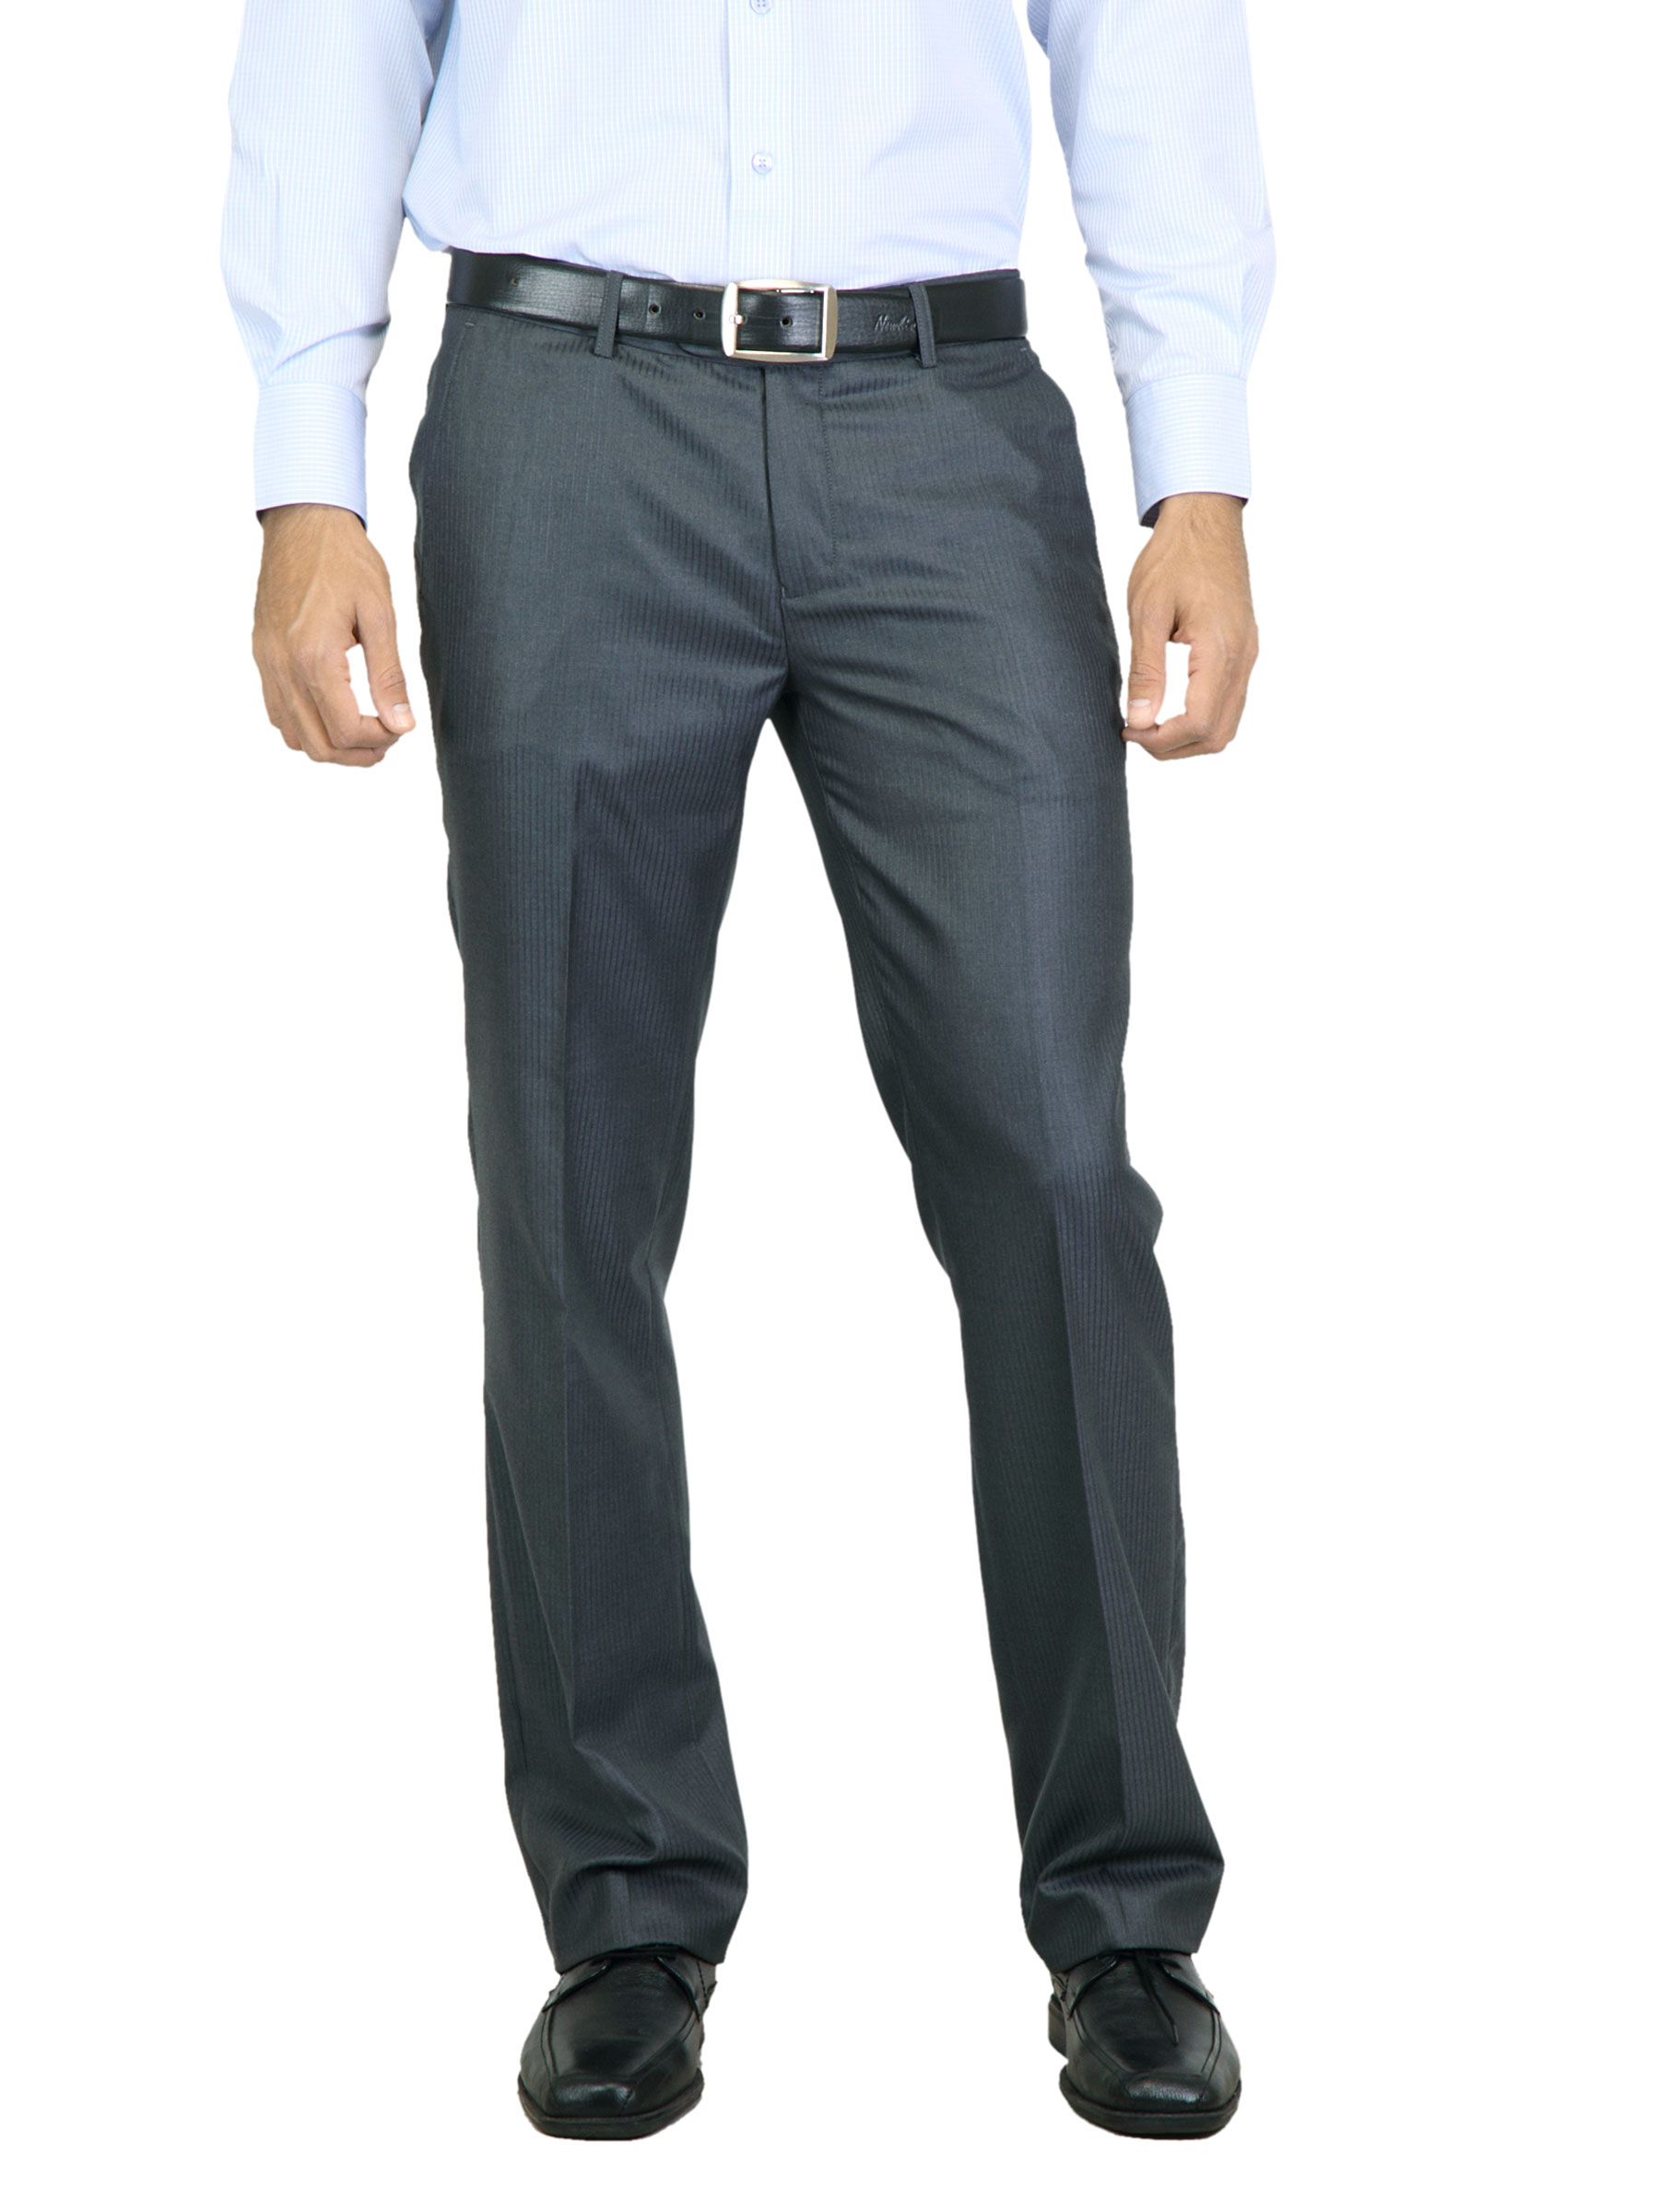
Genesis Men Stripes Grey Trouser
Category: Apparel / Bottomwear / Trousers
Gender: Men
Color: Grey
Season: Fall 2011
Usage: Formal